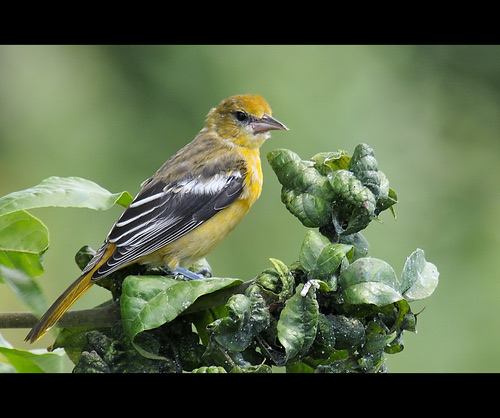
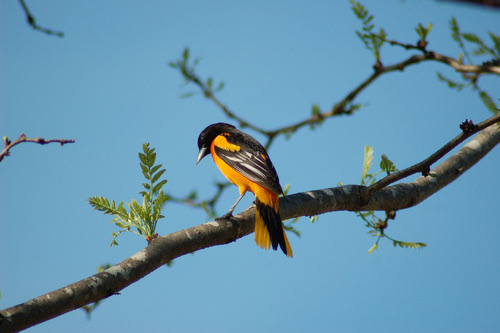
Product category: misc
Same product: yes